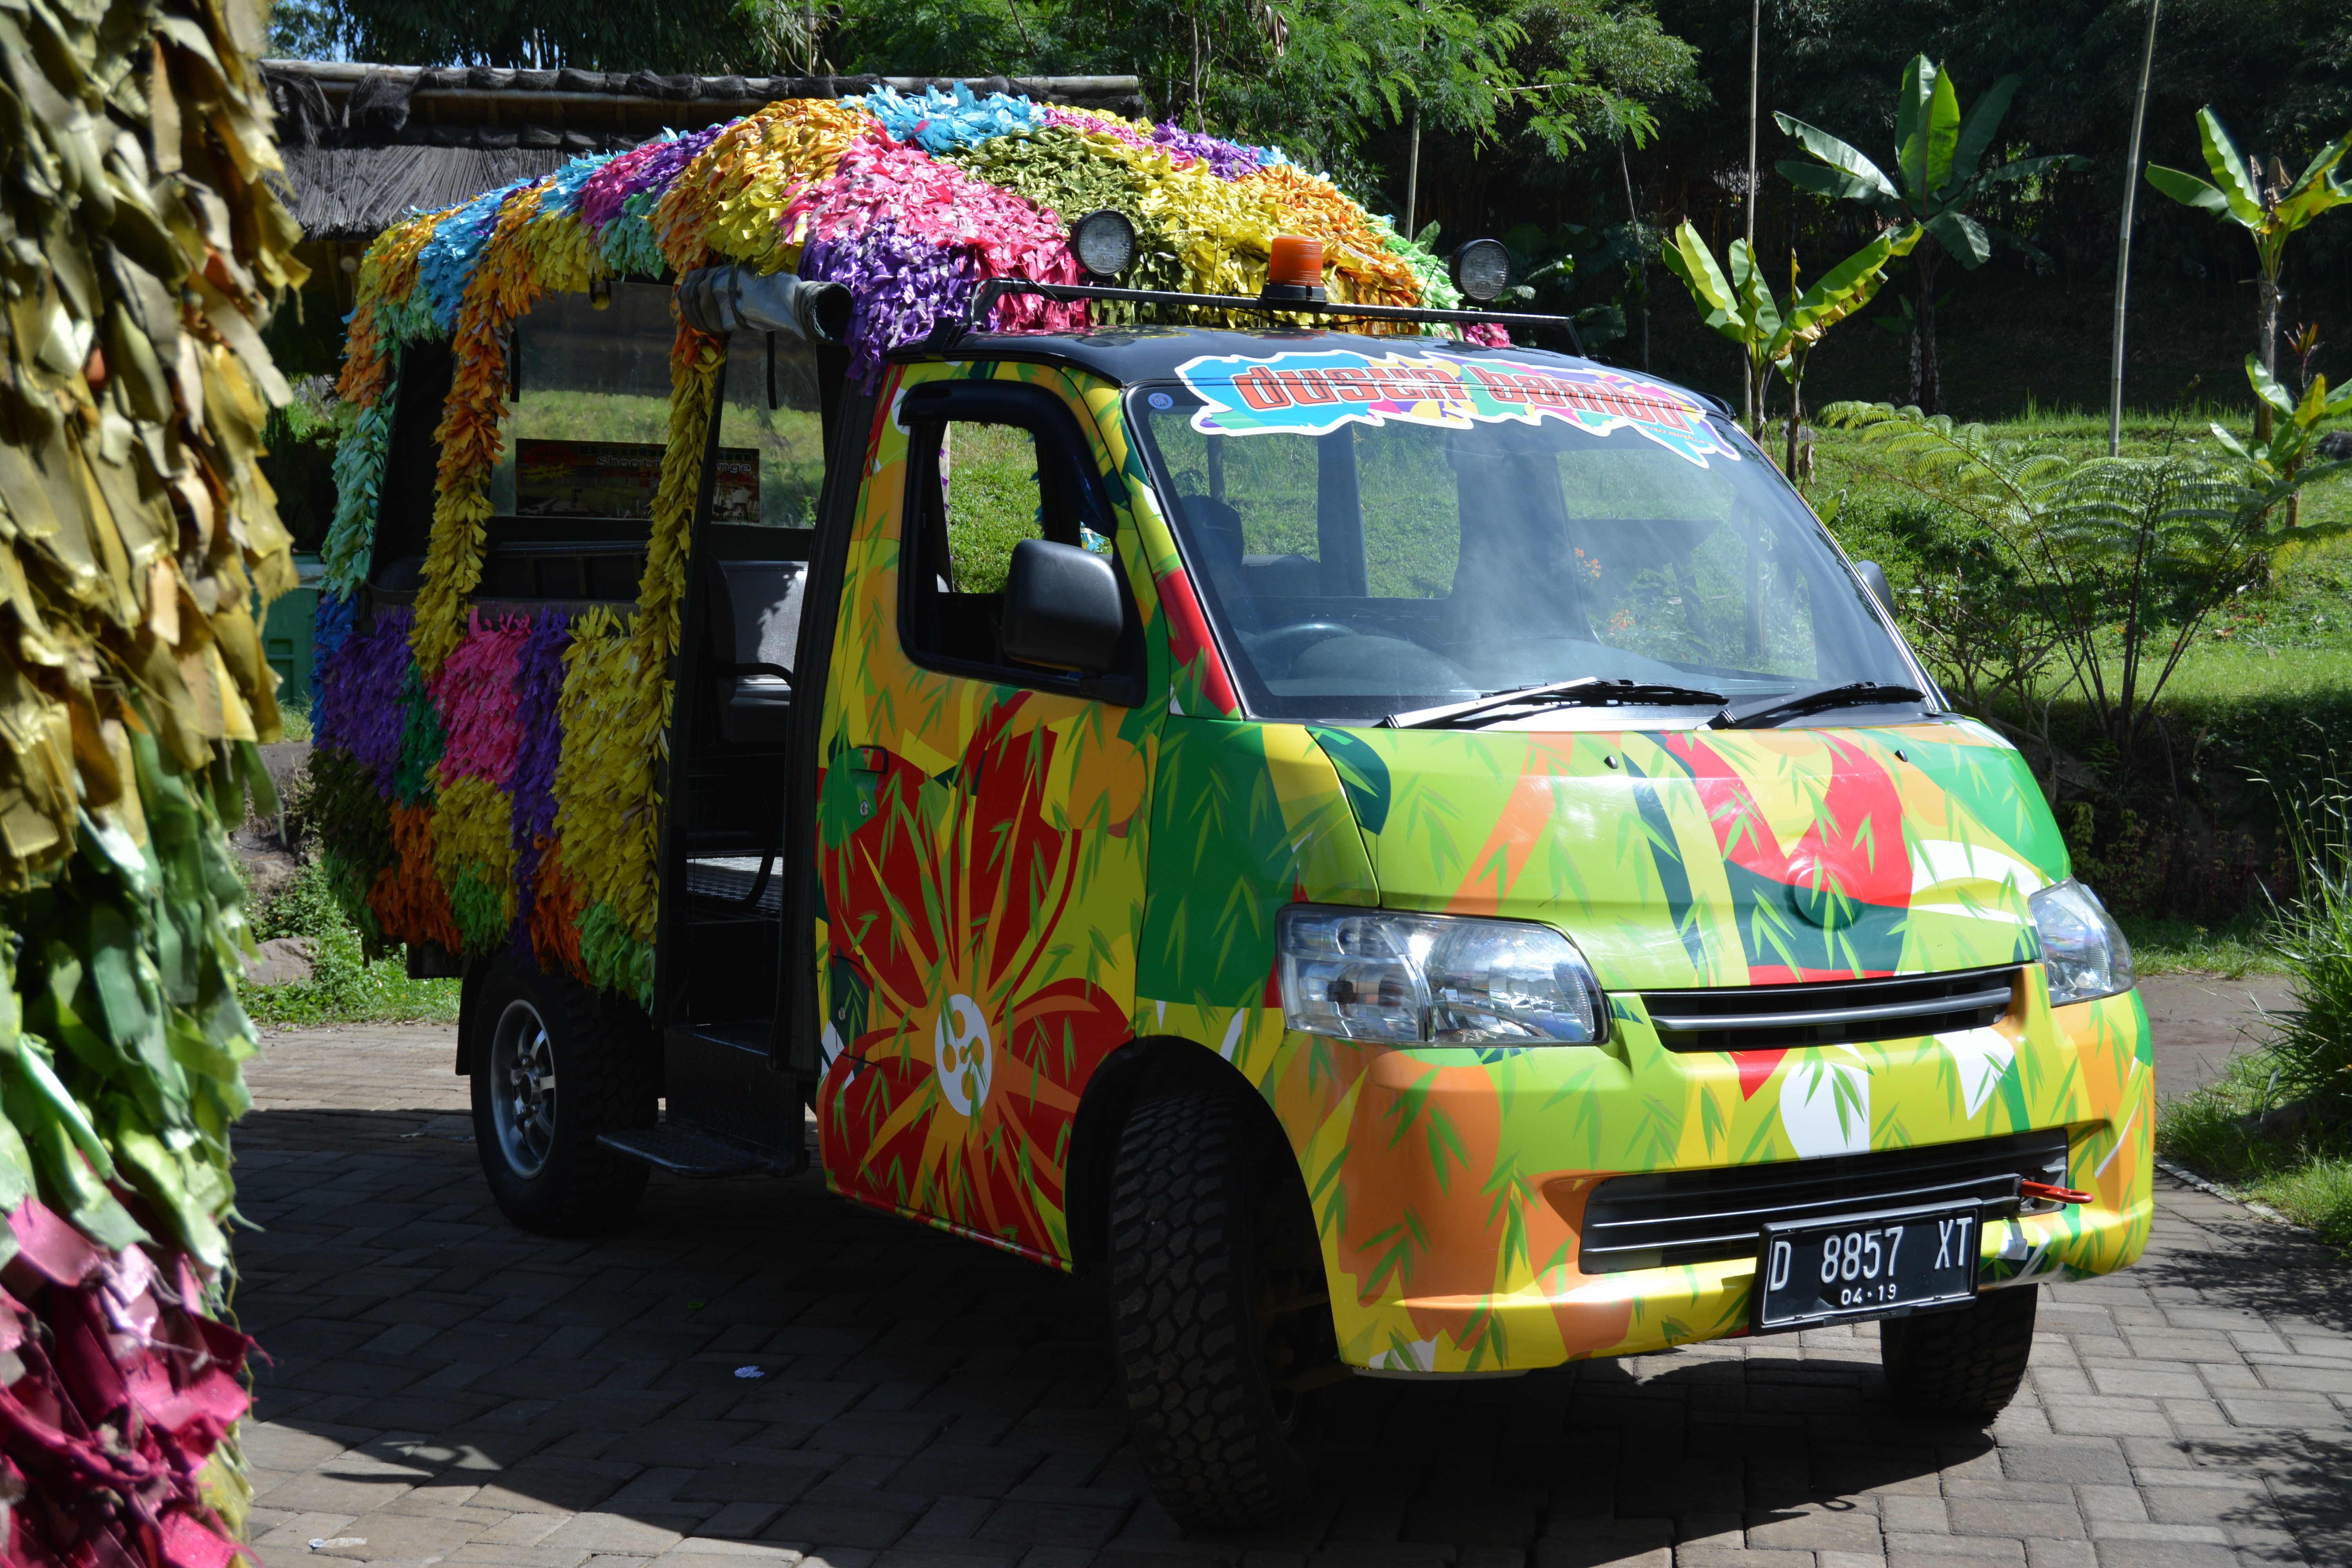
funny, car, motor vehicle, vehicle, transport, van, mode of transport, commercial vehicle, city car, plant, street, subcompact car, minibus, minivan, compact car, microvan